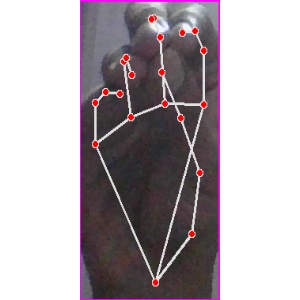
अक्षर: ङ